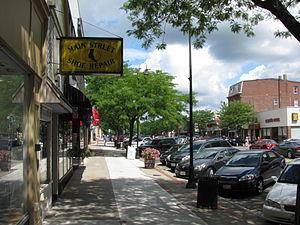
Wakefield est une ville du Massachusetts située dans le comté de Misslesex, aux États-Unis et qui fait partie du Grand Boston. Lors du recensement de 2010, la ville comptait 24 932 habitants.